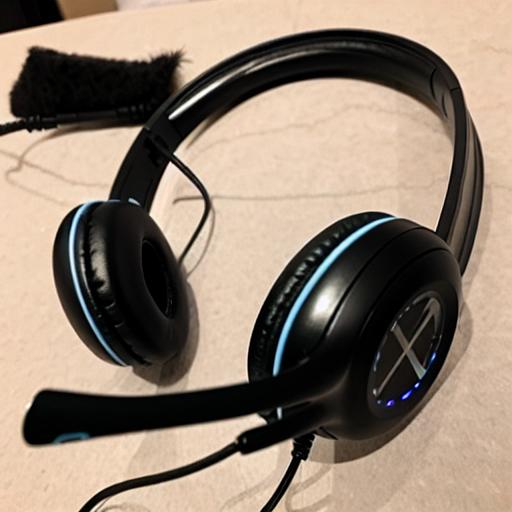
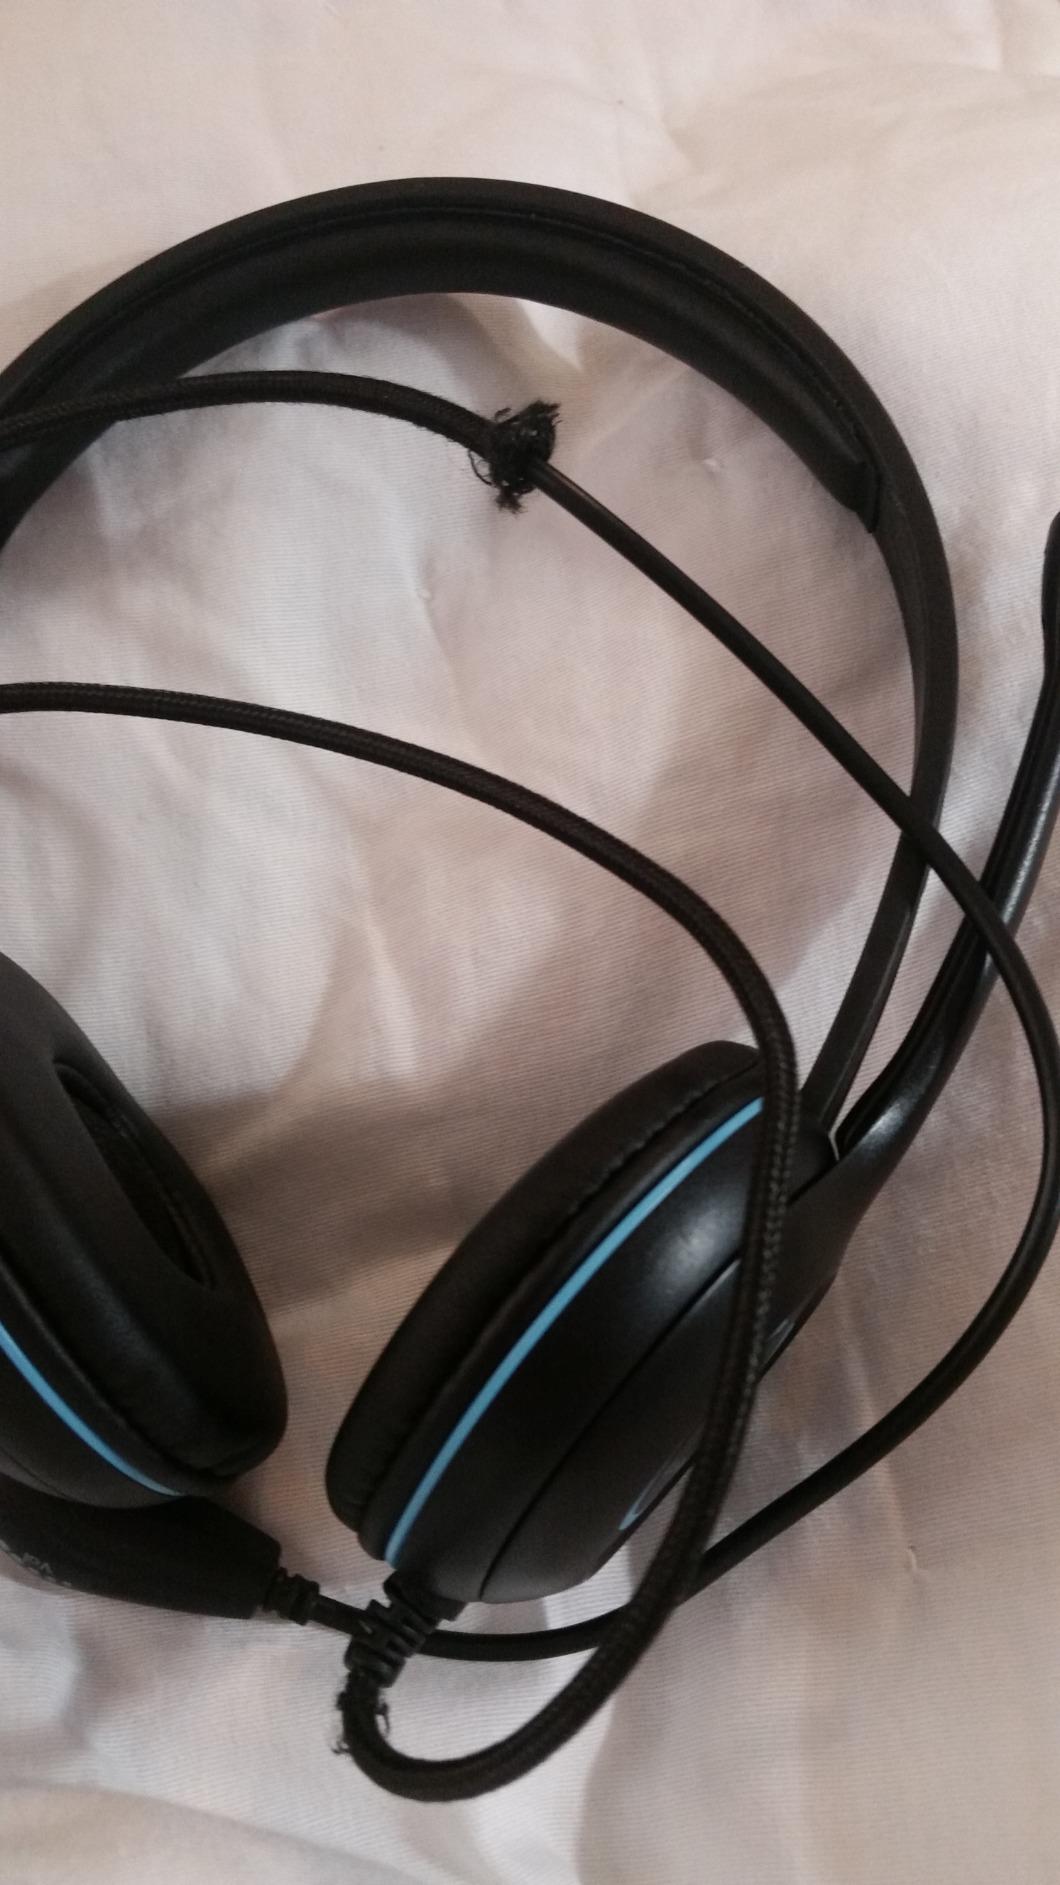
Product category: headphones
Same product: no